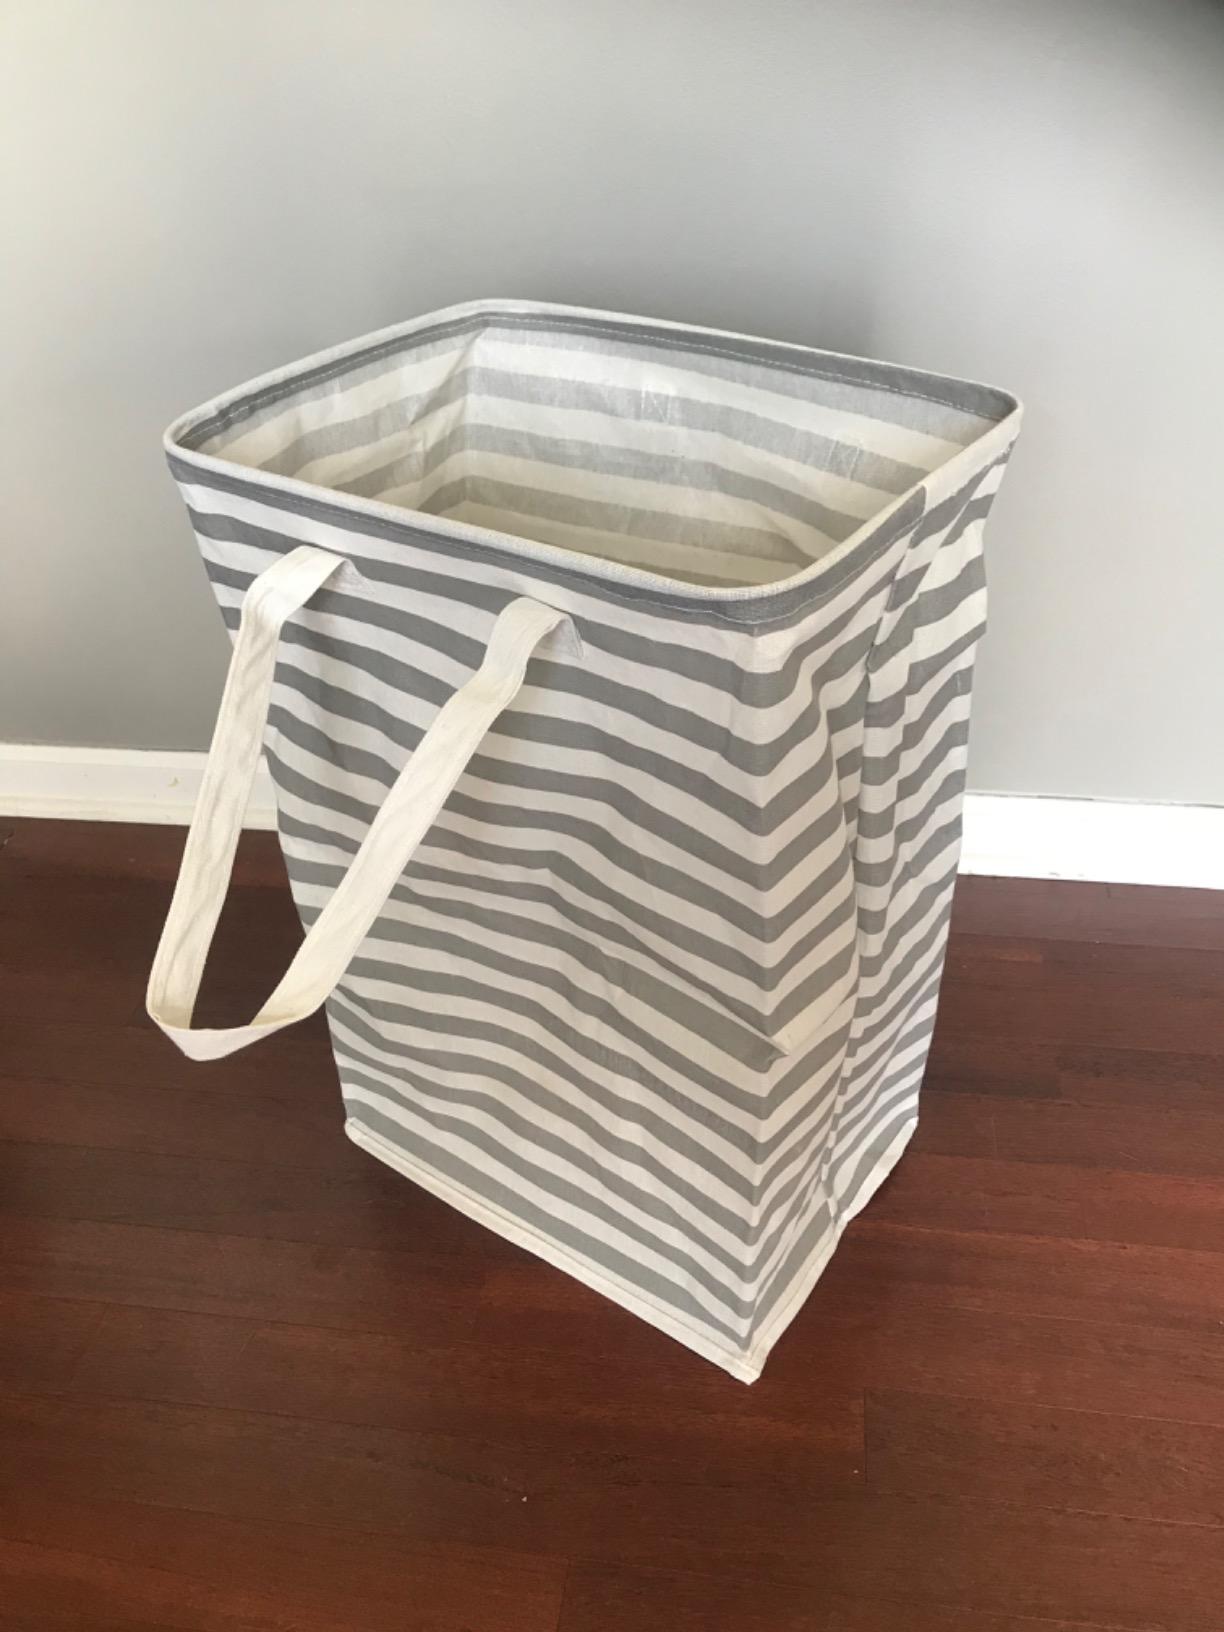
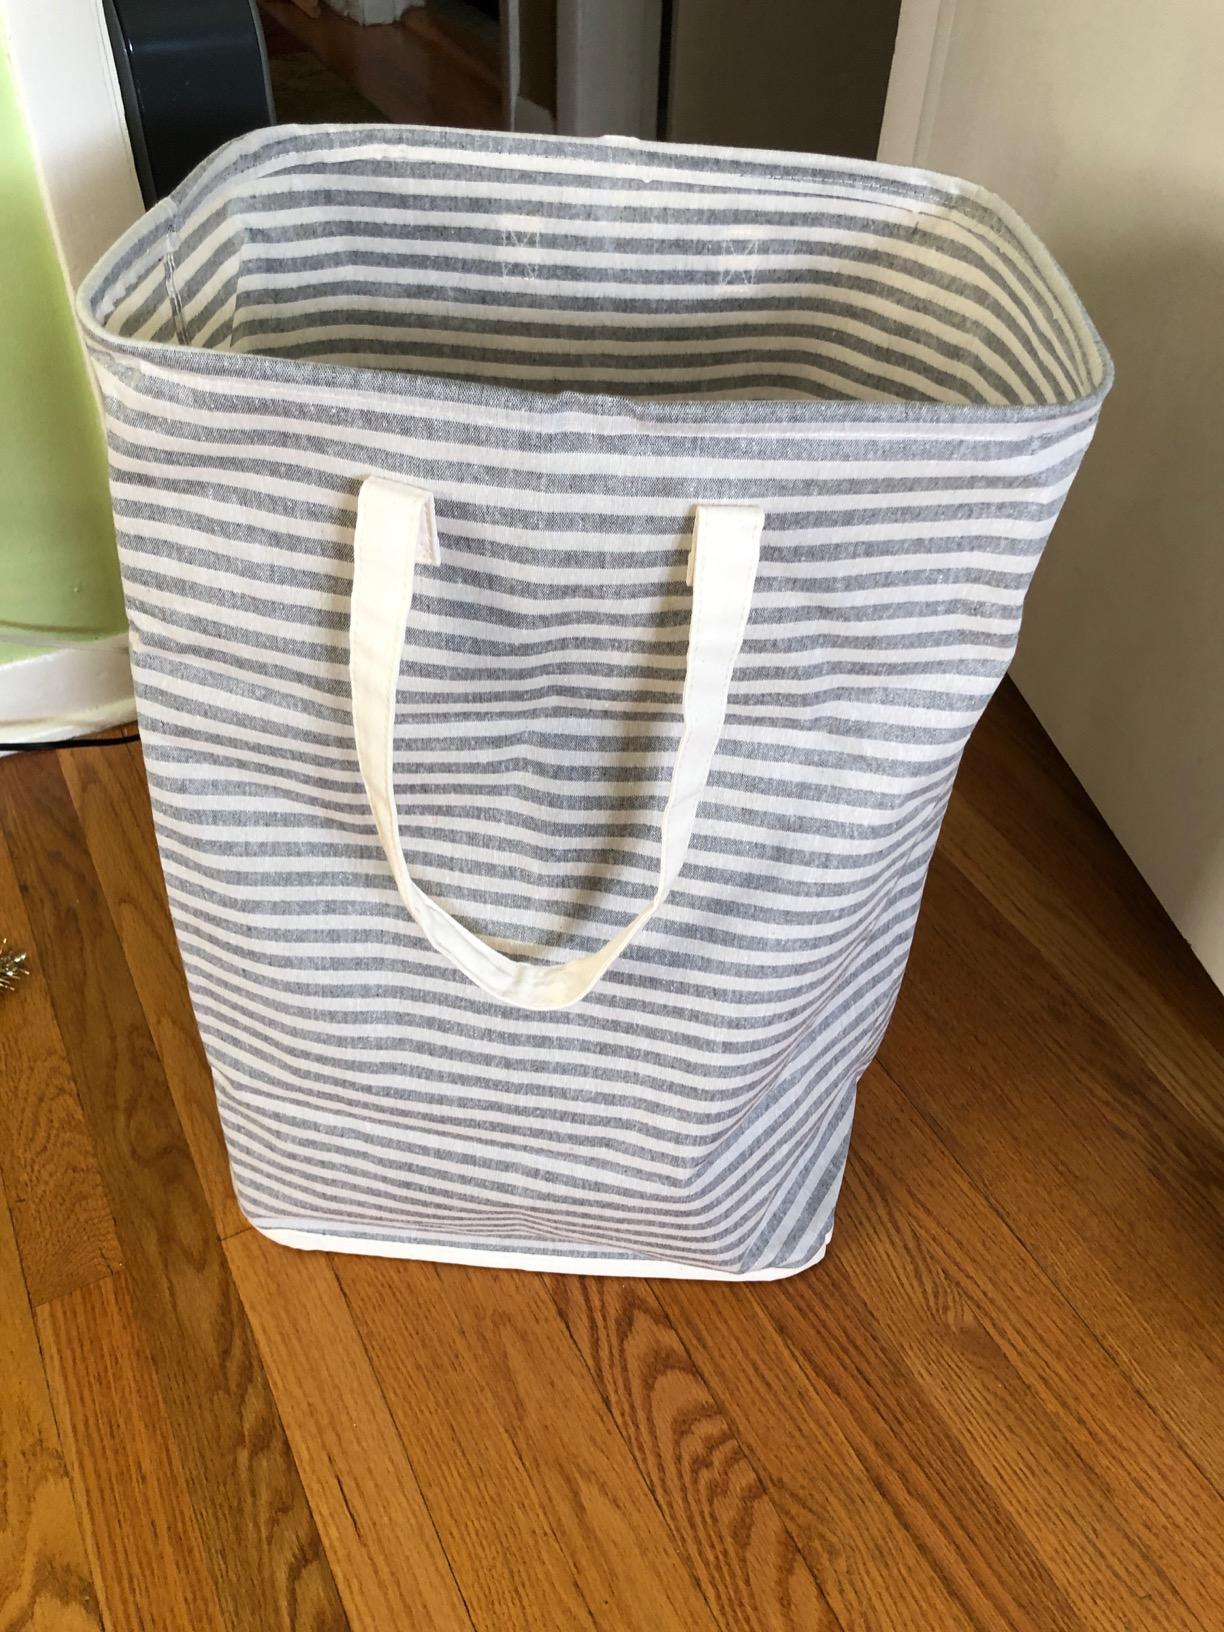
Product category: items_hamper
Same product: no